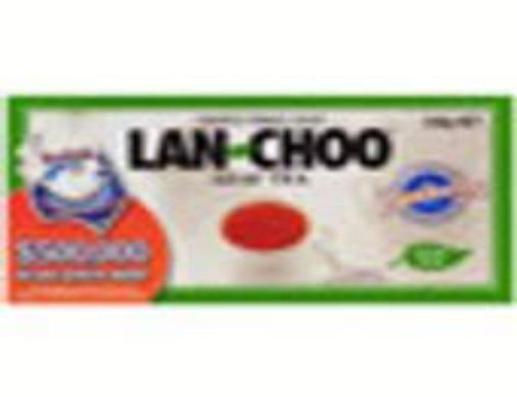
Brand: lan-choo
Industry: Food